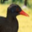
Label: bird